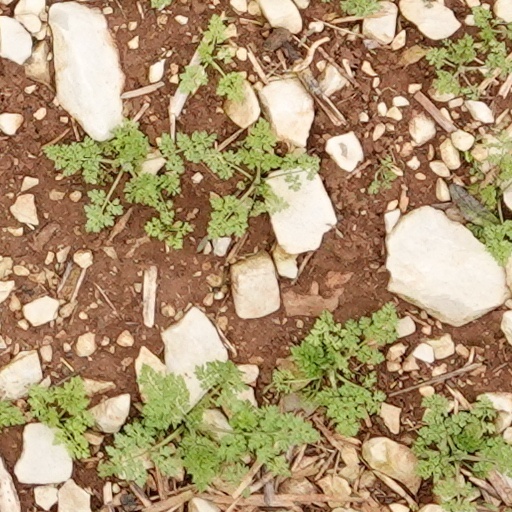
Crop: wheat